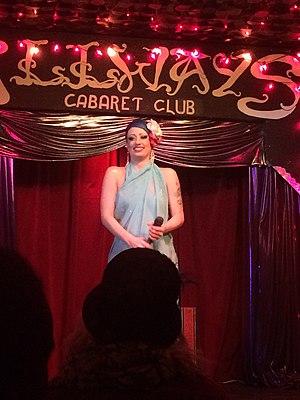
Bella Blue est une stripteaseuse, une danseuse du burlesque américain, une productrice et enseignante. Elle est la fondatrice et directrice de l'école du burlesque de La Nouvelle-Orléans.